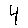
Label: 4